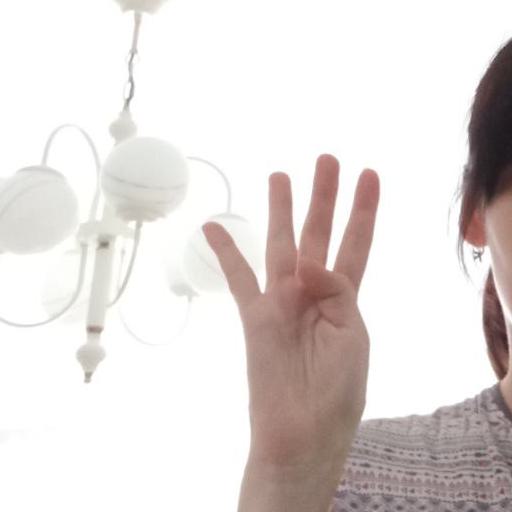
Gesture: four